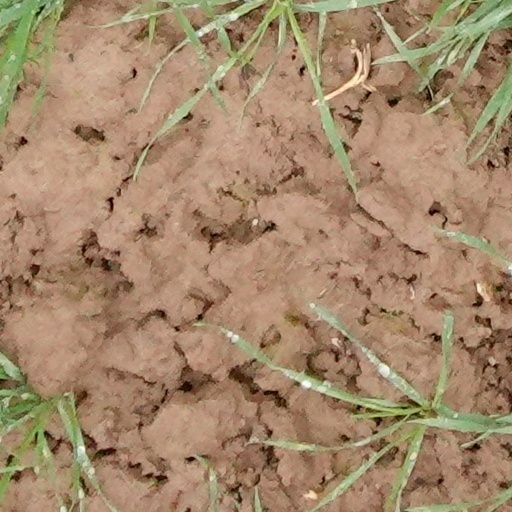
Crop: wheat